Lee Seamster

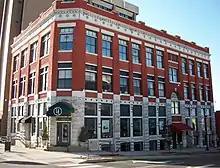
Seamster's office was located in this building at the northwest corner of the Fayetteville Square

Seamster ran to represent Washington County in the Arkansas House of Representatives in 1947. He challenged incumbent Paul C. Davis of Summers. Davis published an affidavit in "The Northwest Arkansas Times" detailing a conversation he had with Jim Gregory, a prominent Fayetteville resident, shortly after announcing his reelection campaign. Gregory said he was a member of a "committee" of six powerful men who had already "selected" two men for the two state representative positions, one of them being Lee Seamster. Davis offered to fund Davis' run for county treasurer or city clerk, and bribed and threatened Davis after he refused to withdraw. A campaign ad for Seamster described his focus on farmers, broilers, ranchers, dairy men, and educators. It also referenced his knowledge of highway laws.